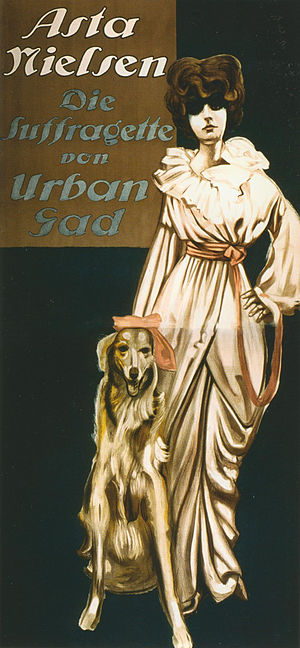
Suffragette / Baggrund
Plakat af Ernst Deutsch-Dryden for filmen Suffragetten med Asta Nielsen i hovedrollen, 1913.
En suffragette var en kvinde, som kæmpede for almindelig stemmeret. Begrebet stammer fra kvindebevægelser i slutningen af 1800-tallet og begyndelsen af 1900-tallet, særligt de ret militante bevægelser i Storbritannien, som Women's Social and Political Union.